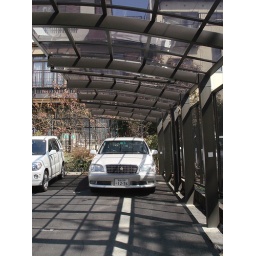
lots of glass awnings for cars in japan. this one is in suwa city, nagano.